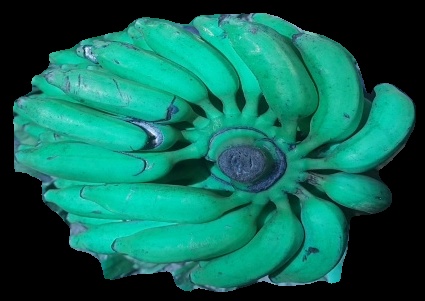
Variety: elakki-bale
Grade: grade3